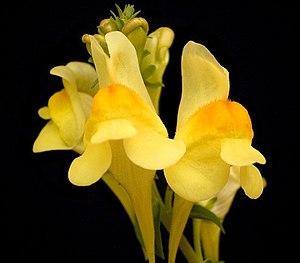
La Linaire commune est une plante herbacée zygomorphe vivace à souche rhizomateuse de la famille des Scrophulariaceae ou des Plantaginaceae.